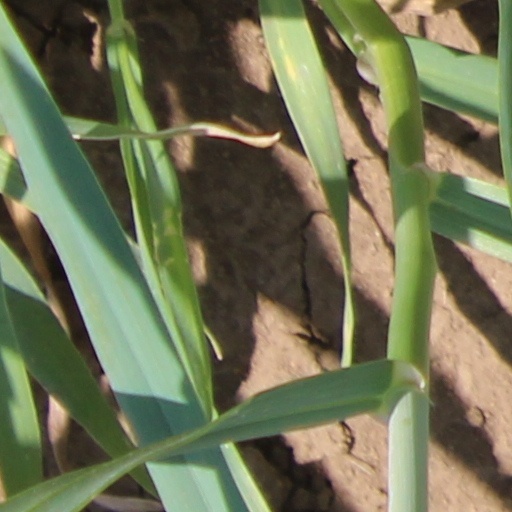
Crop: wheat